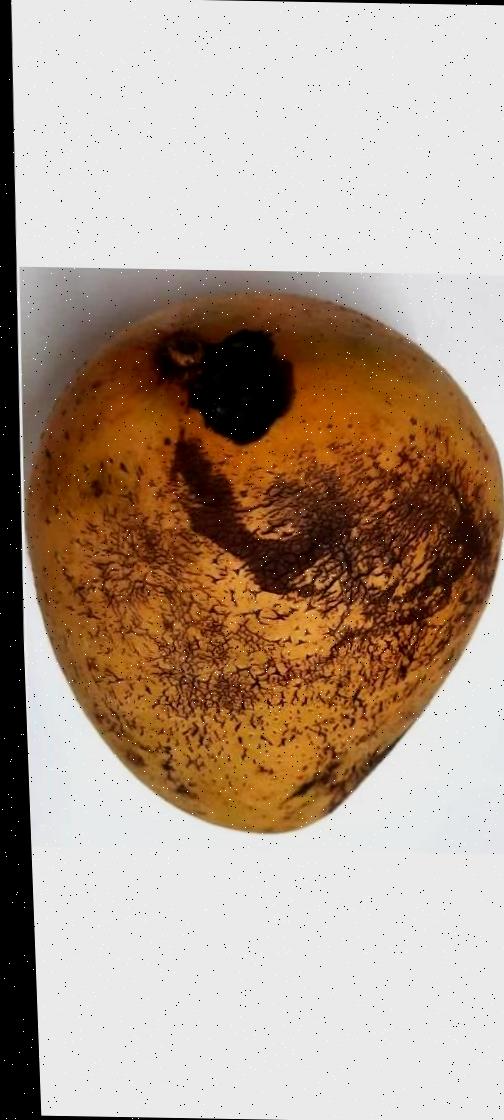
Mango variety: Ashshina Classic